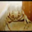
Label: cra